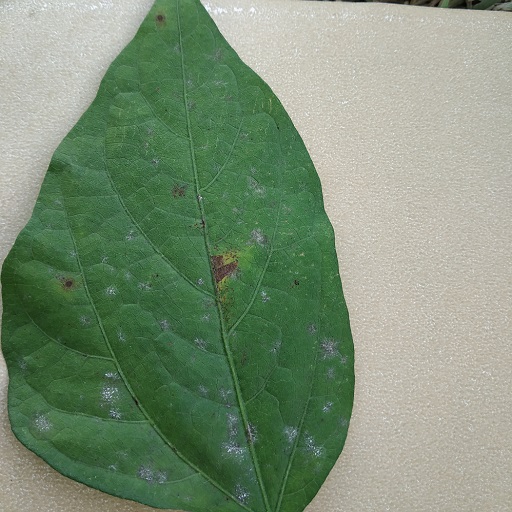
Label: Powdery Mildew